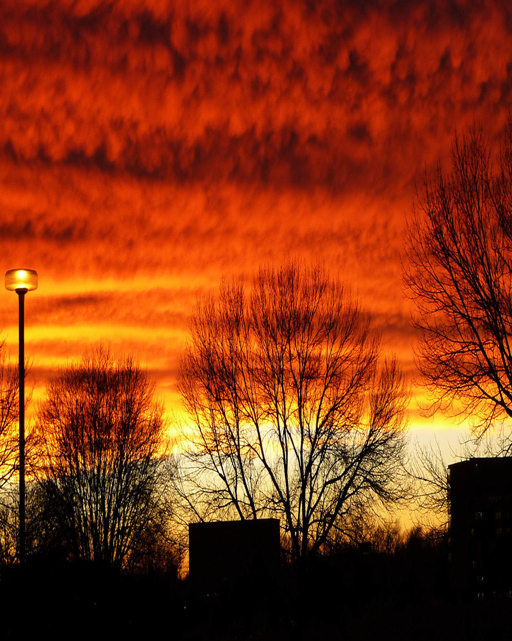
the power of the electronic light can be ignored when the sky like this .